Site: brandenburg
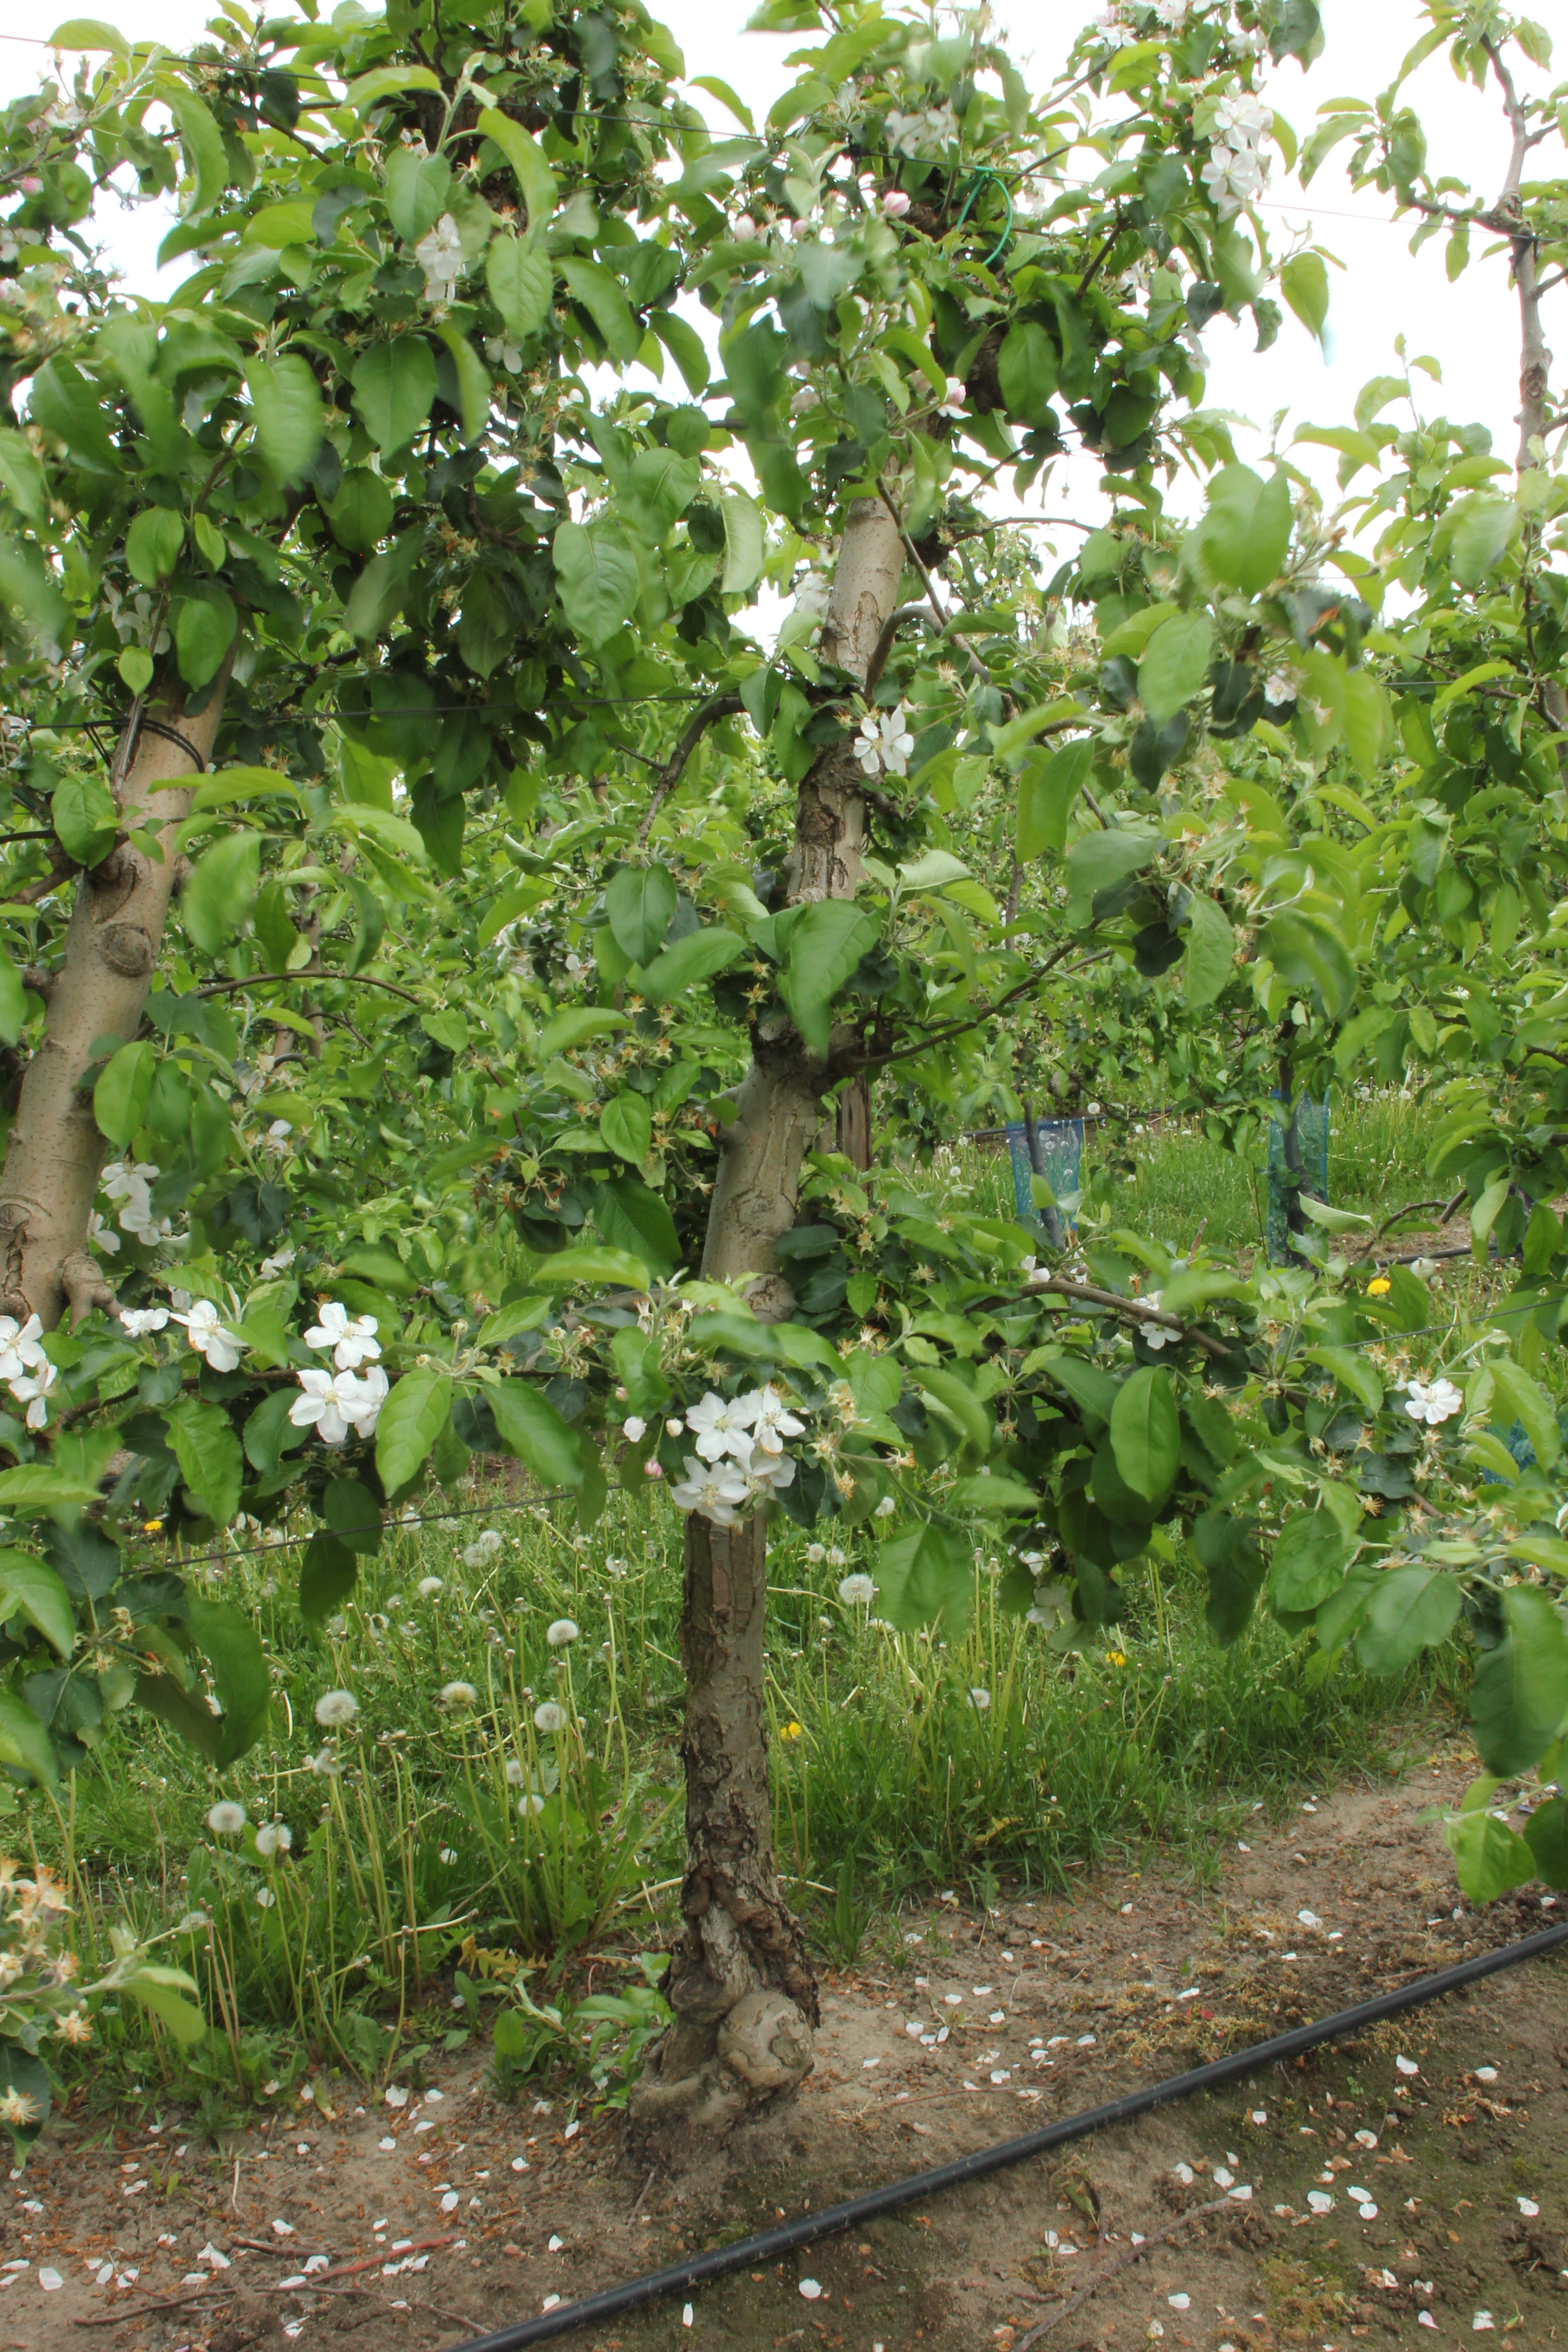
Growth stage (BBCH 67): Flowering